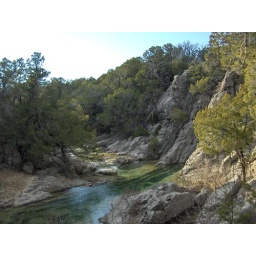
Dec 30, 2006. You can see how the layers from the rock face continue on under the water.